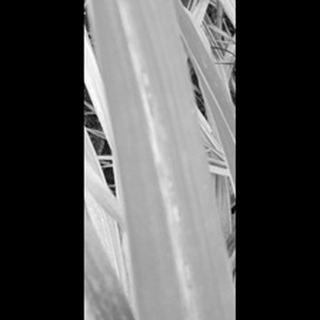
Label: sugarcane_red_rot